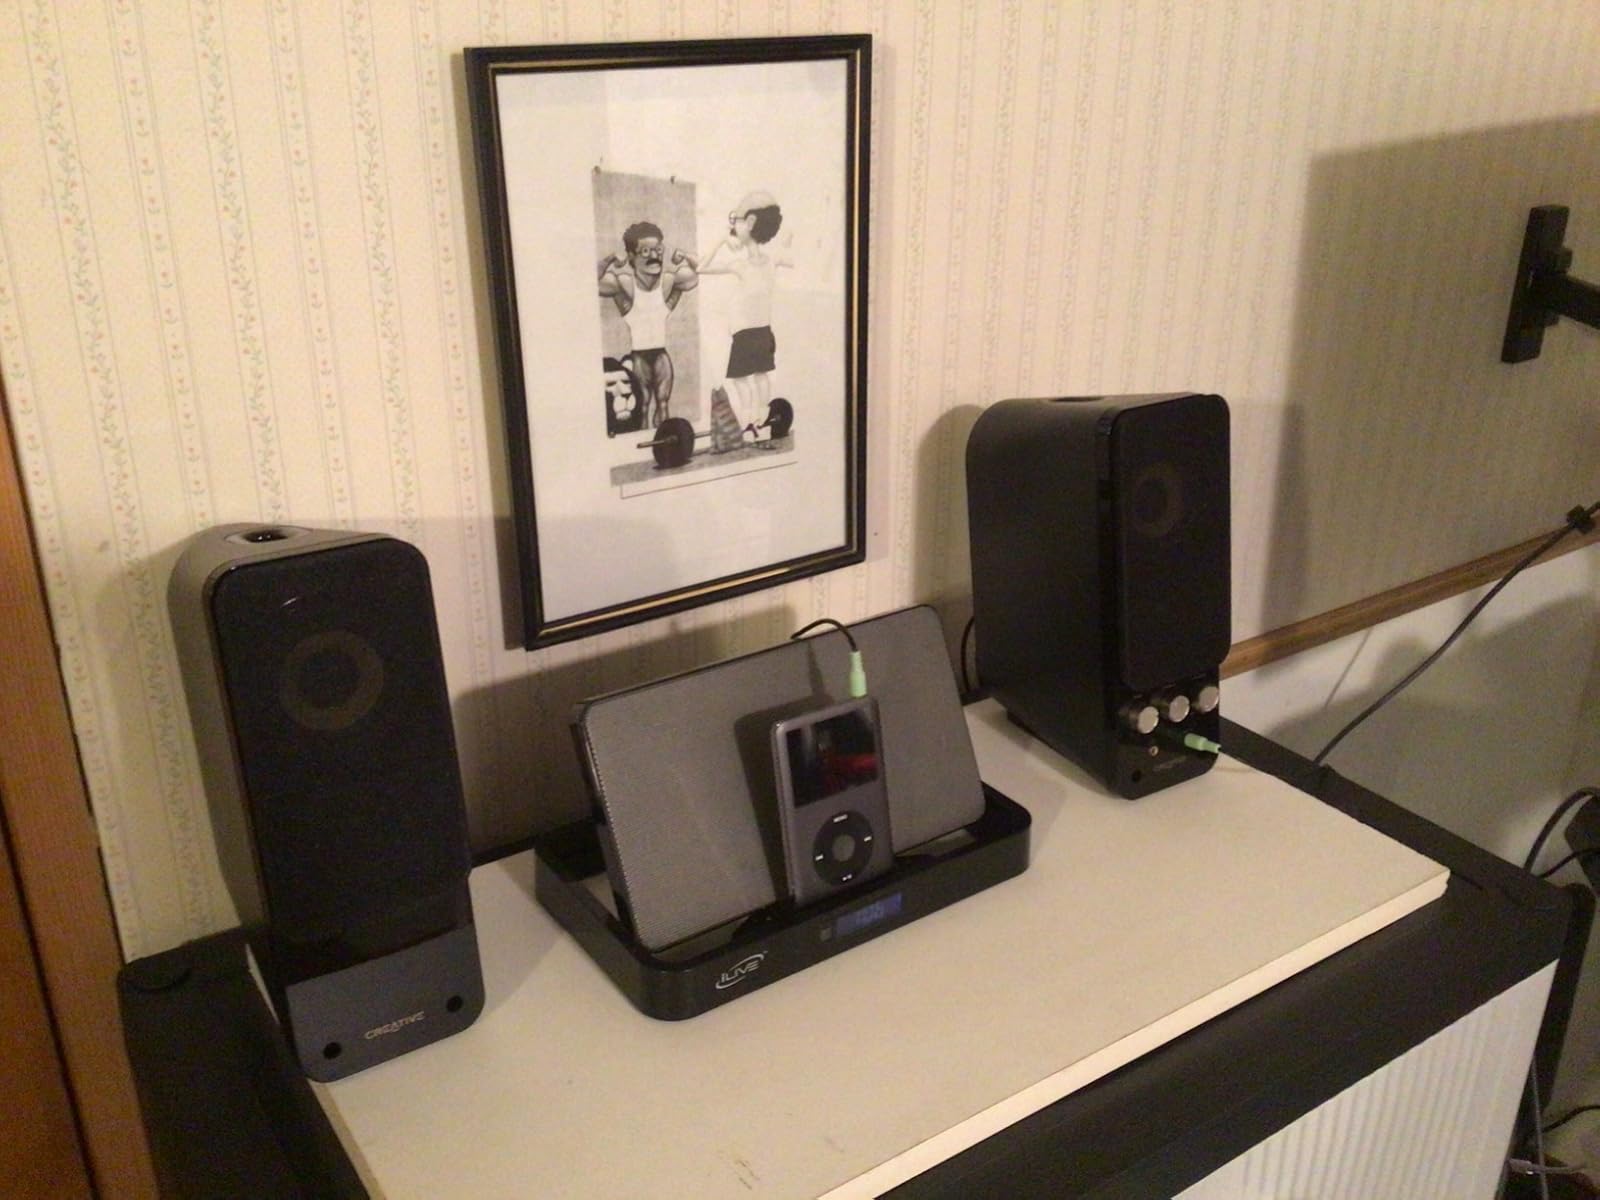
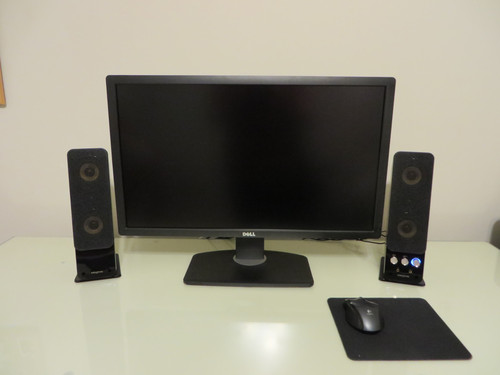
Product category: speaker
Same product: no